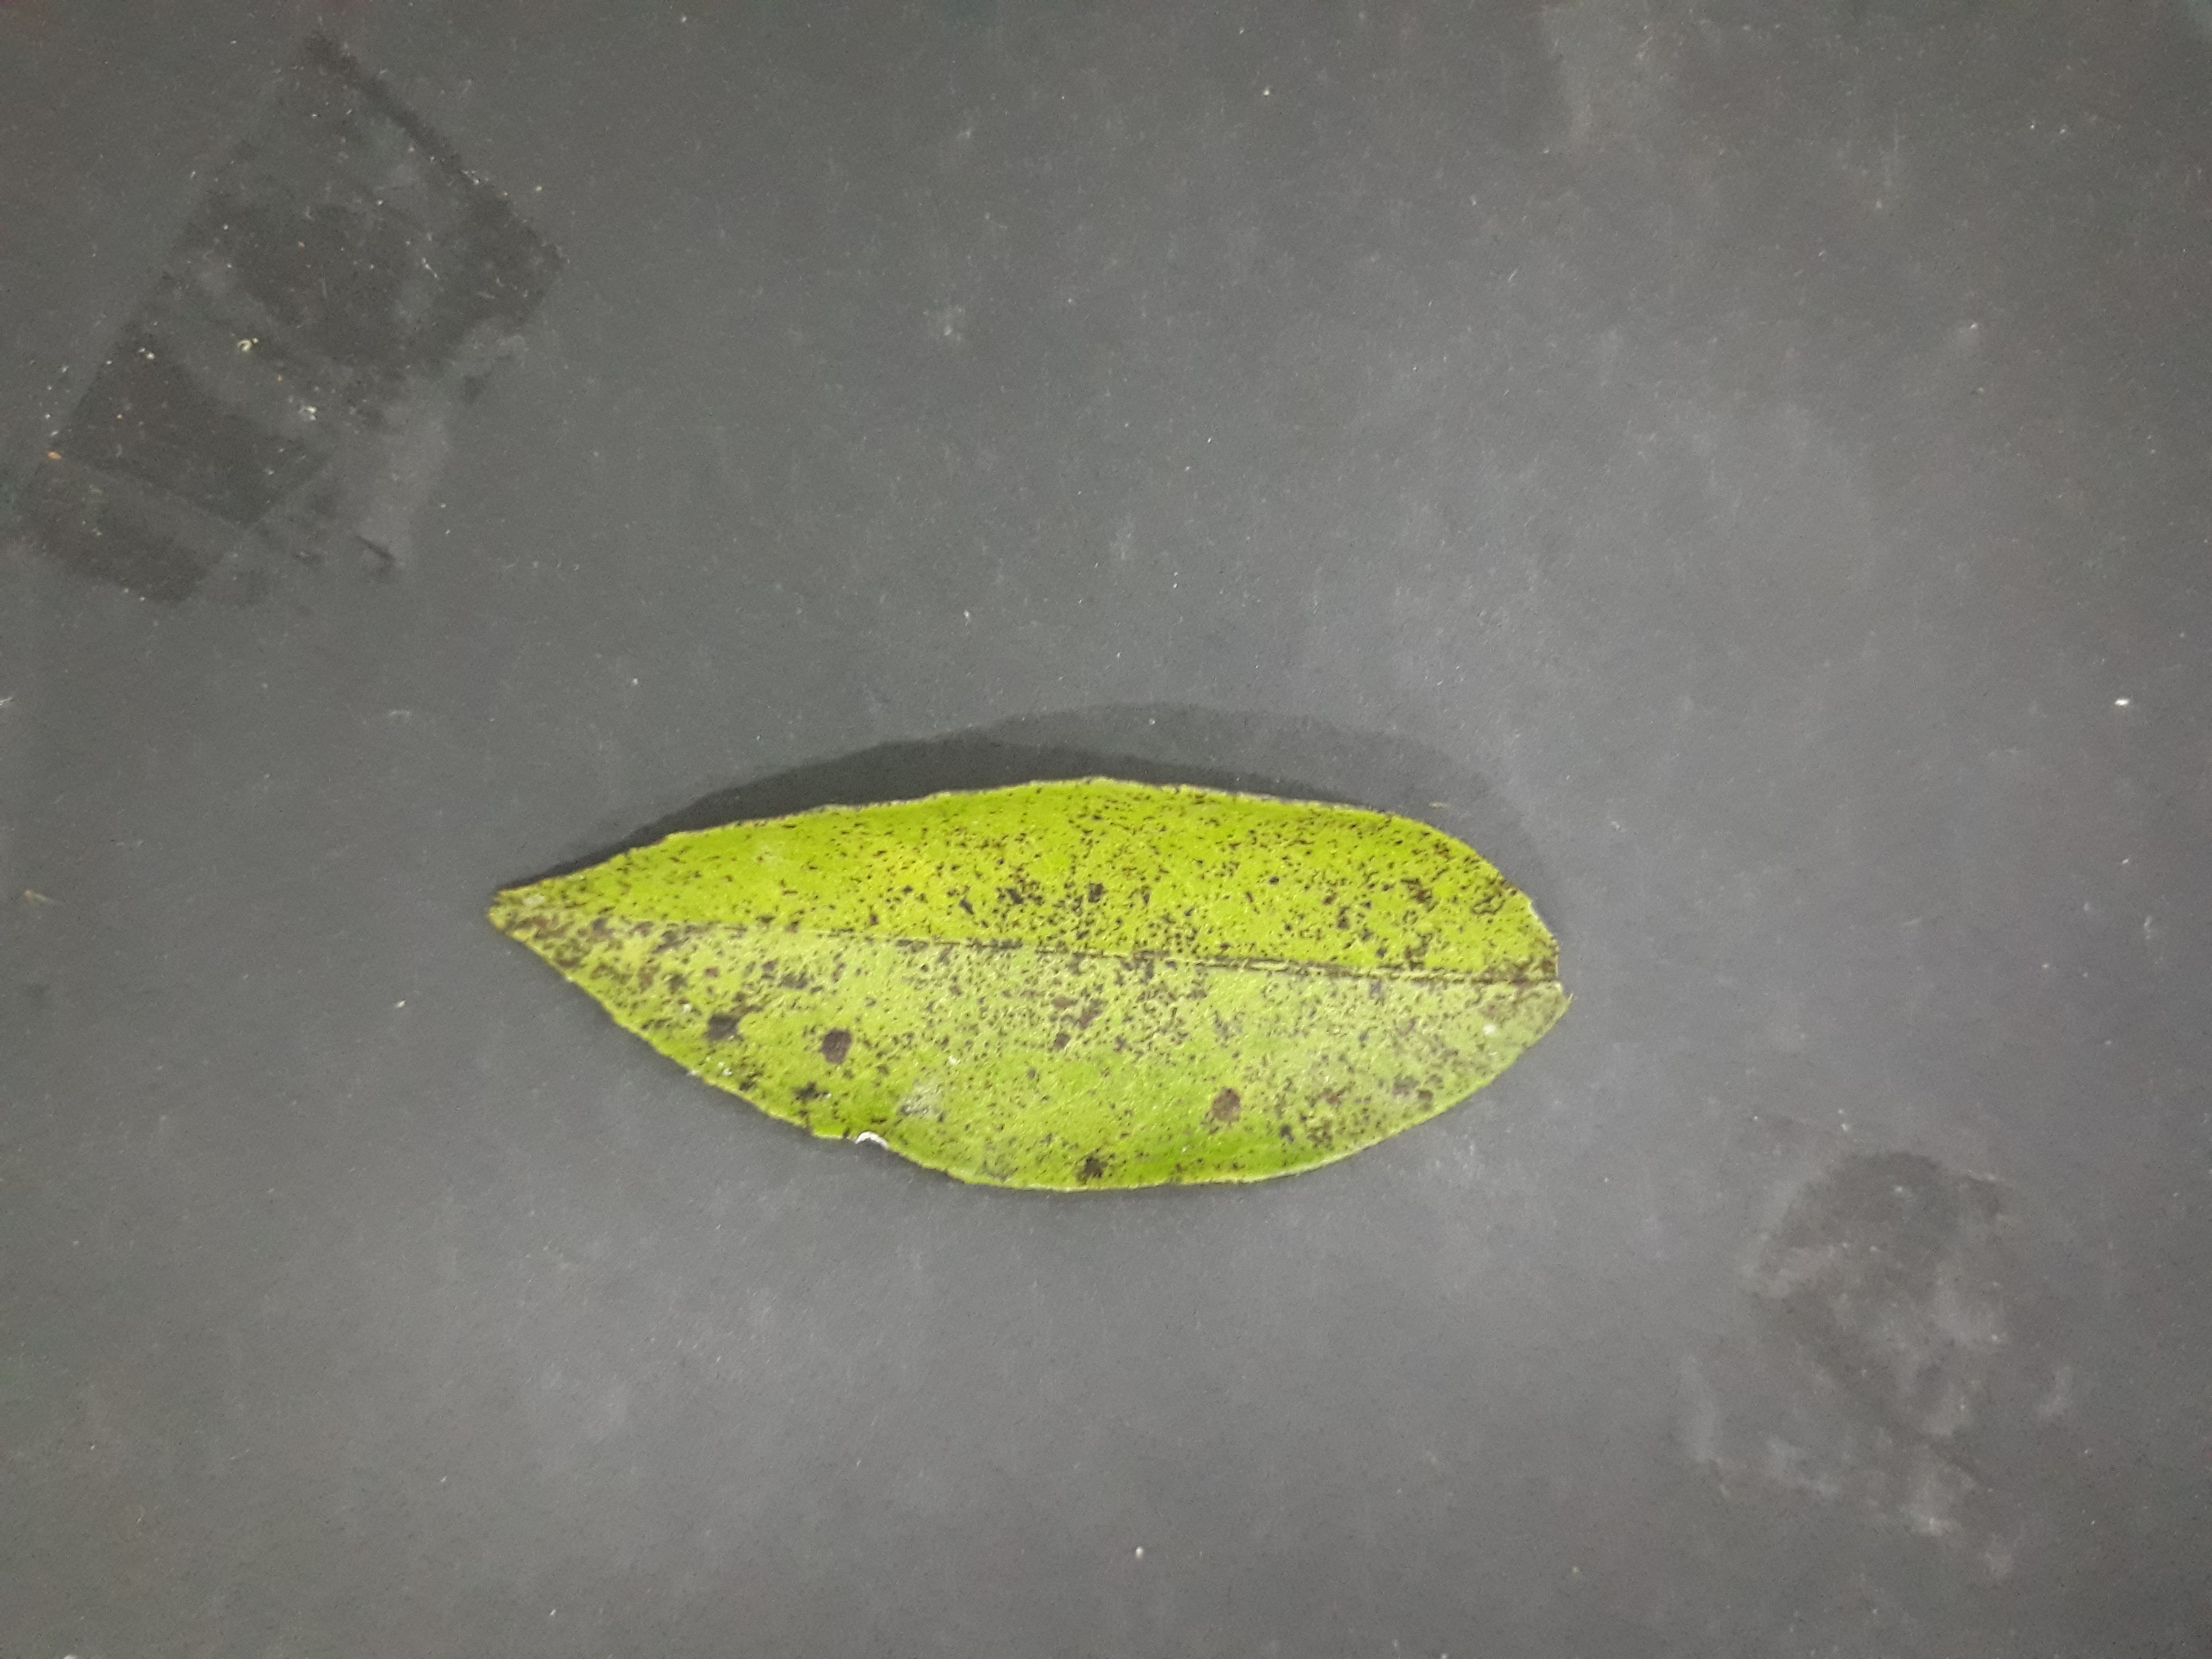
Label: Greasy_spot